Lingshed Monastery

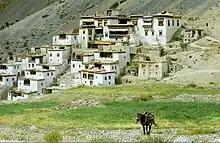
Lingshed Monastery

Lingshed Monastery or Lingshed Gompa is a Gelugpa Buddhist monastery in Ladakh, India. It is located near Lingshet village in the Leh district. It is 84 km north of Padum. It was founded in the 1440s by Changsems Sherabs Zangpo, disciple of Je Tsongkhapa, on a monastic site previously founded by the Translator Rinchen Zangpo. The monastery has belonged to the religious estate of Ngari Rinpoche since 1779. The Jangchub Tensung Dorje Center was founded in Lingshed by Kyabje Dagom Rinpoche in 1994.